Victory Monument (Bangkok)

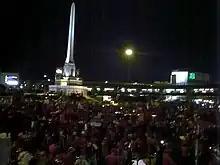
Red Shirt protestors gathering around the Victory Monument in 2009

During the 2020-2021 Thai Protests, protestors regularly battled with police around Bangkok including at the Victory Monument. In October 2020, around 10,000 protestors gathered at the monument and blocked local traffic. On August 7, 2021, a road near the monument was sealed off to prevent protestors from reaching the monument by police by using containers, although protestors had to be forced back with teargas. On August 11, another protest this time organized by Thalufa (also known as Tha Lu Fa) ended with a battle between protestors trying to march on the Prime-minister's residence and police: with the police responding with rubber bullets and teargas, and protestors by setting a police truck on fire and also throwing fireworks which injured 8 officers.